Doraemon (1979 TV series)

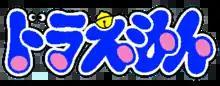
Logo

is a Japanese anime television series based on Fujiko F. Fujio's manga of the same name and is the successor of the 1973 anime. Produced by Shin-Ei Animation, Asatsu-DK and TV Asahi, "Doraemon" premiered in Japan on April 2, 1979, and has been dubbed for broadcast in 60 countries worldwide. The series lasted 26 years and had over 1,787 episodes and 30 specials, making it the longest of the three animated shows created to date. This "Doraemon" anime series is sometimes referred to in Asia as the Ōyama Edition (大山版), after Nobuyo Ōyama, the voice actress who voices Doraemon in this series.